Your Choice

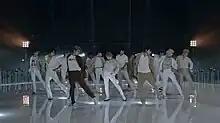
Seventeen performing "Ready to Love" on "Jimmy Kimmel Live!" in 2021

On May 18, an animated 90-second concept trailer for the "Power of 'Love'" project was released on Seventeen's YouTube channel, which confirmed the group's comeback and announced that "Your Choice" would be released on June 18. On June 7, a concept trailer for the album was released, followed by the album's track list on June 14. A highlight medley featuring short audio snippets of each song of the album was unveiled on June 15. Teasers for "Ready to Love" were released on June 16 and 17, showing short parts of the music video and choreography.